Human factors in diving equipment design

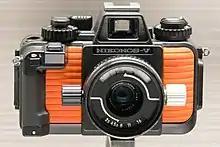
The Nikonos V, a film camera designed specifically for underwater use

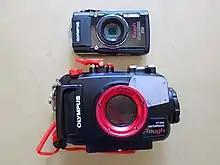
Olympus TG-3 rugged compact digital camera and its underwater housing, front view, showing relatively small size of the housing and good ergonomics of shutter release lever and hand grip.

Clips and attachment points should be reliable and must generally be operable by one hand with gloves suitable for the water temperature, without needing to see what is being done, as it may be dark, low visibility, or out of view. Single-hand operation is necessary where only one hand can reach. This is always preferable, as the other hand may be in use for something important. While unlikely, it is possible for most types of clip to become jammed closed, and if this may endanger the diver it should be possible to use an alternative method to disconnect, which does not involve special tools. Cutting loose using the diver's cutting tool is the standard.